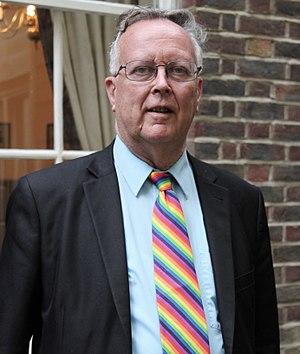
Robin James Wilson est un mathématicien et historien des mathématiques britannique, professeur émérite au département de mathématiques de l'Open University. Il est le fils de Harold Wilson, ancien premier ministre du Royaume-Uni.